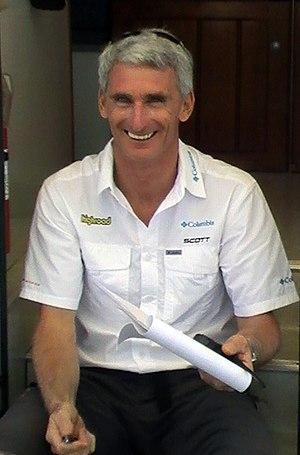
Allan Peiper, né le 26 mars 1960 à Alexandra est un coureur cycliste et directeur sportif australien. Coureur professionnel de 1983 à 1993. Il a notamment remporté une étape du Tour d'Italie 1990. Il est directeur sportif chez UAE Emirates à partir de 2019.